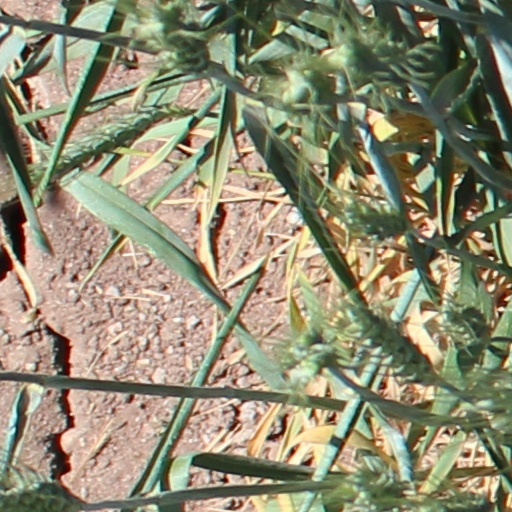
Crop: wheat